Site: brandenburg
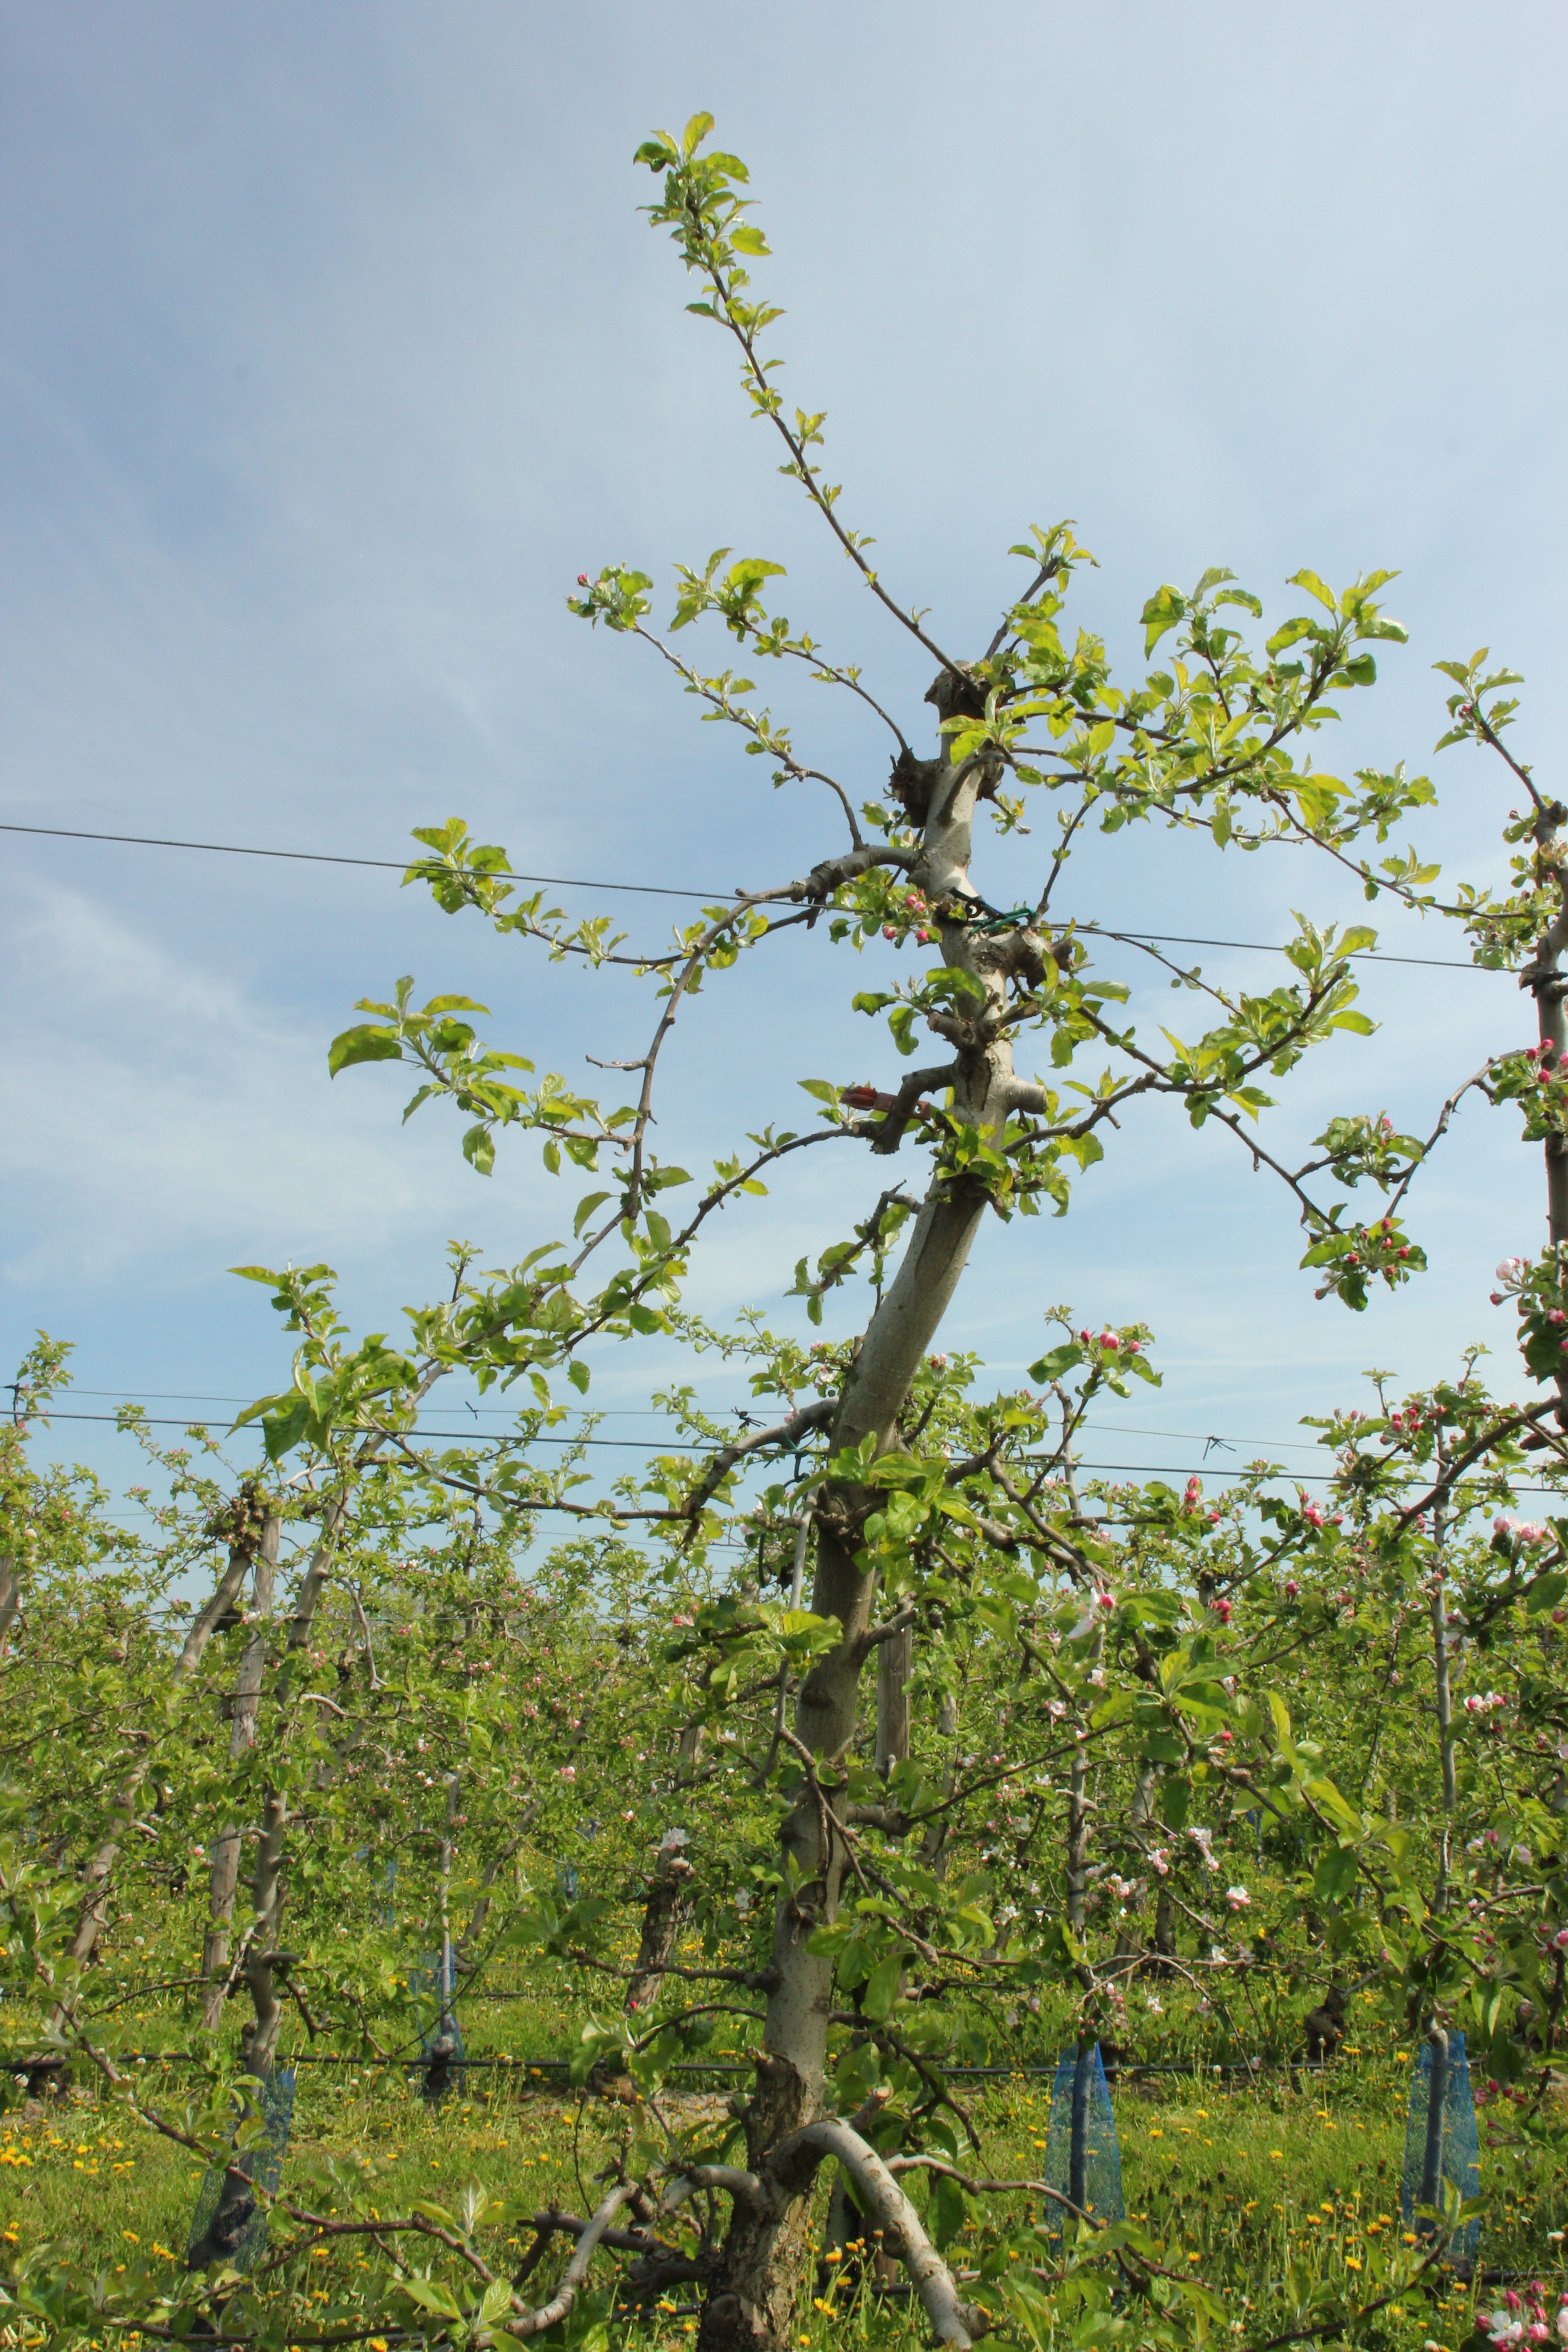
Growth stage (BBCH 60): Flowering